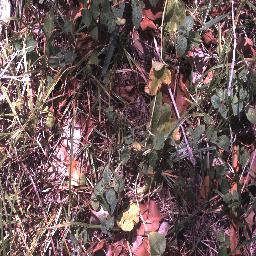
Label: negative